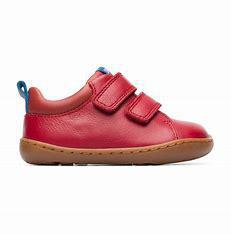
Brand: Camper
Model: PEU